Battle of Bazentin Ridge

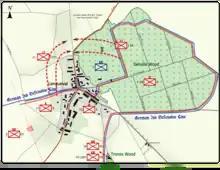

Fighting went on in Longueval and Delville Wood under German bombardment and the 26th and 27th brigades of the 9th (Scottish) Division suffered many casualties. Conflicting reports about the capture of Longueval arrived at XIII Corps HQ and at it became clear that only the south end of the village had been occupied and the 1st South African Regiment was moved up from reserve. The attack at Longueval and Delville Wood had lacked sufficient power to capture all of the wood and village, where II Battalion, BIR 16 was reinforced by II Battalion, IR 26 of the 7th Division and a battalion of RIR 99 during the day. The relative success of the defenders inhibited the British from ordering a bolder exploitation further west. Opposite the 7th and part of the 3rd Division the Germans were found to have disappeared by and some British officers walked up to High Wood unchallenged. Watts suggested sending the 91st Brigade from reserve to occupy the wood but was ordered to wait for the cavalry and Haldane was told to keep his reserve brigade ready to receive counter-attacks.